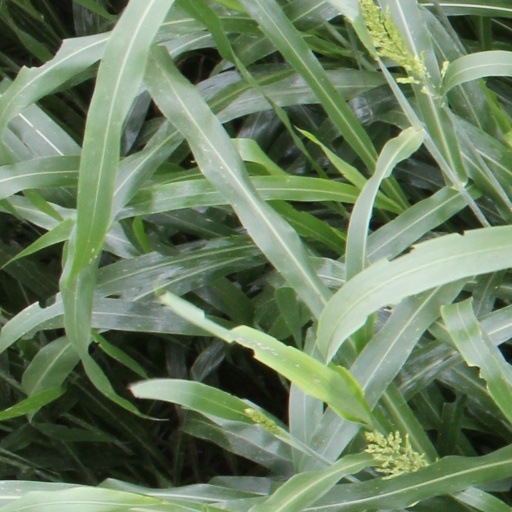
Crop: sorghum